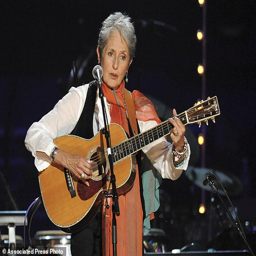
on her guitar : folk rock artist performs at a benefit concert celebrating 90th birthday